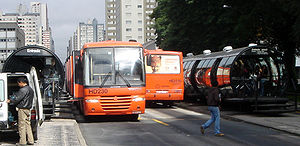
Bus rapid transit
I 1974 åbnede verdens første BRT-system, som er Rede Integrada de Transporte i Curitiba i Brasilien.
"Bus rapid transit, eller BRT-system og forkortet BRT eller BRTS, er et busbaseret kollektivtransportsystem, der er designet til at forbedre kapaciteten og pålideligheden i forhold til et konventionelt bussystem. Et ægte BRT-system har typisk et specialiseret design, services og infrastruktur, som giver en bedre kvalitet og er med til at undgå trafikale forsinkelser. Det beskrives sommetider som en ""surface subway"", målet med BRT er at kombinere kapacitet og hastighed fra letbane eller undergrundsbane med fleksibilitet, lavere omkostninger og enkelthed som i et bus-system.